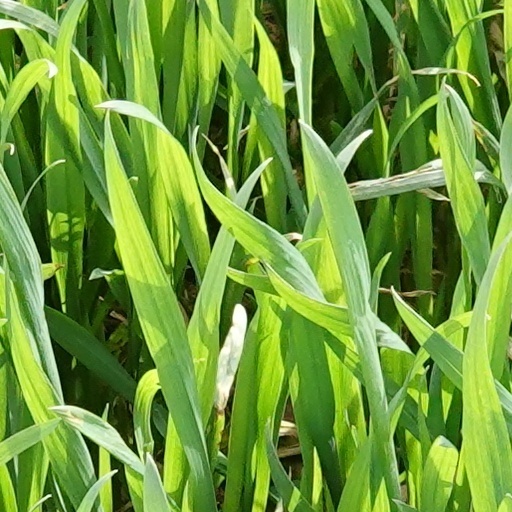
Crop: wheat